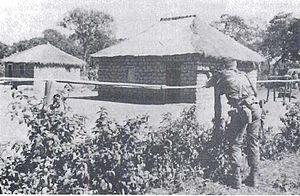
Le FR-F1 est un fusil de précision français, en service de 1966 à 1989.